Sri Ganganagar

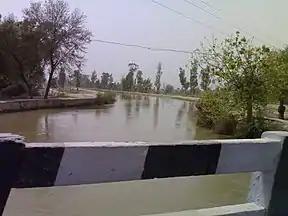
Ganga Canal irrigates the northern-western area of the district; photo taken near Ganganagar city from Ganganagar-Hanumangarh road.

Indira Gandhi Canal, the largest canal in India, is located in Sri Ganganagar district.